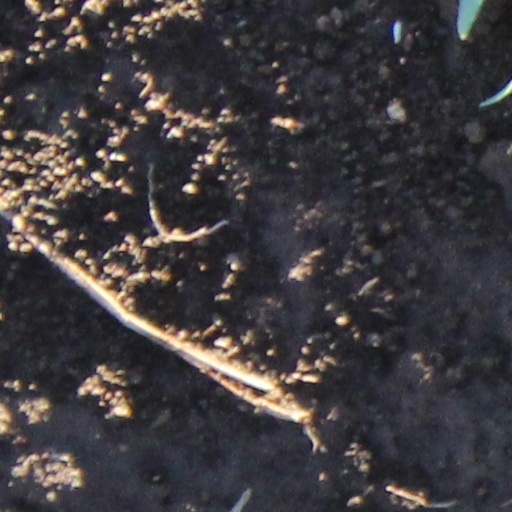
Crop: wheat